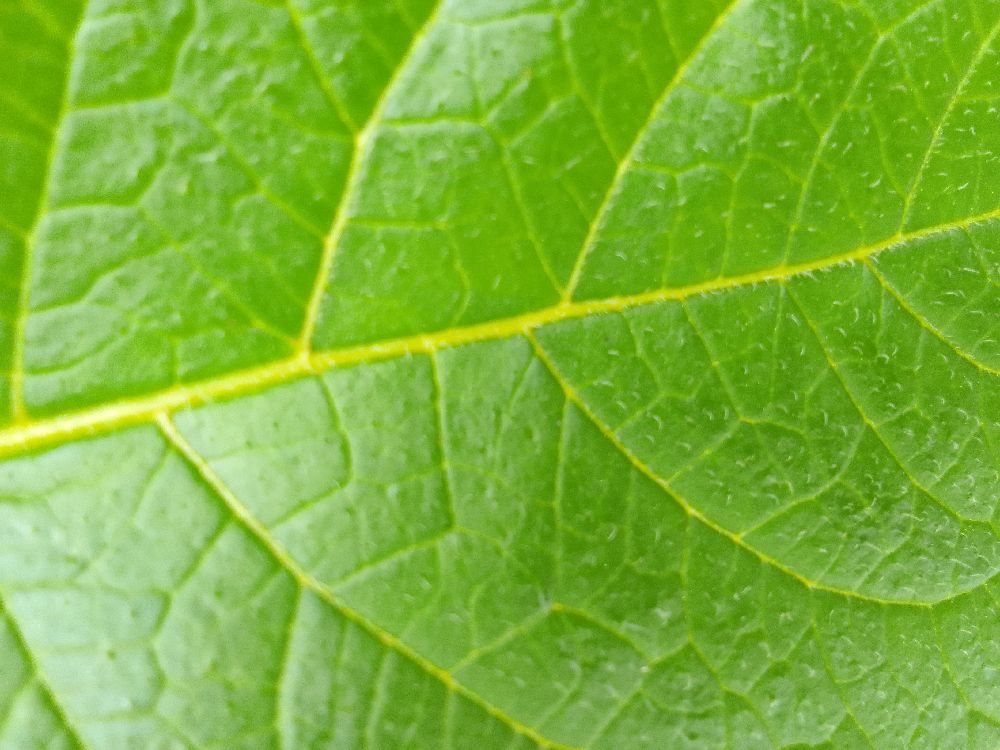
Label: Healthy